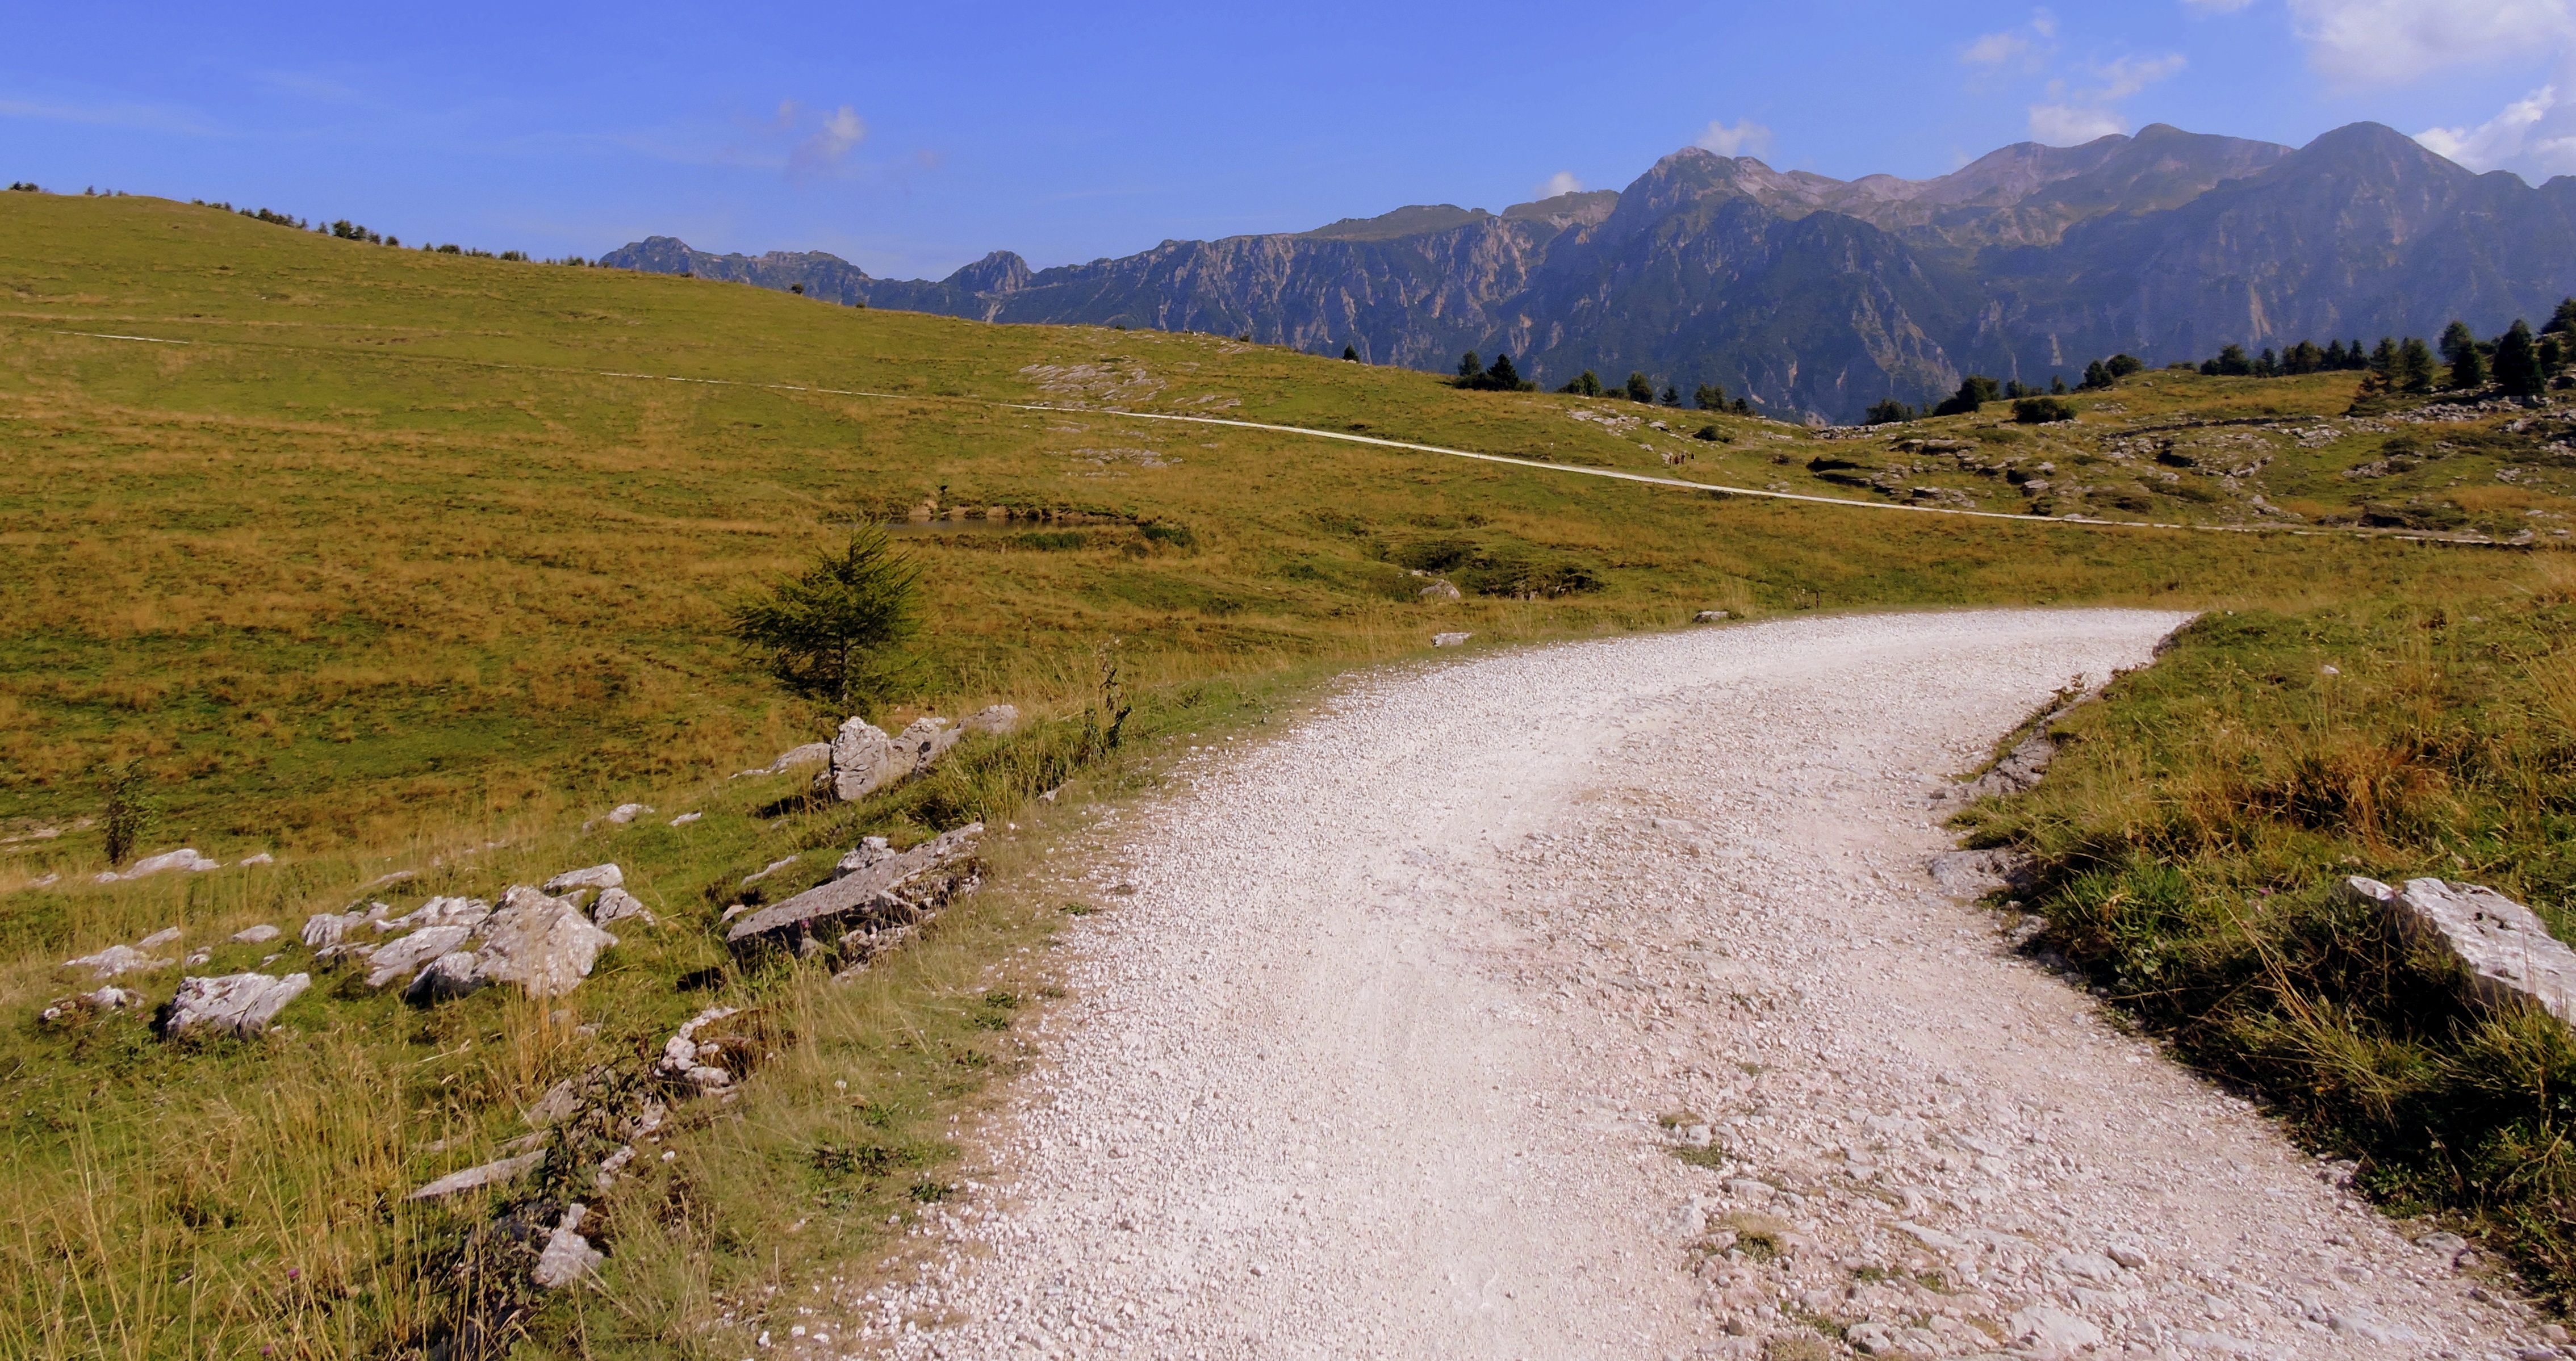
landscape, wilderness, walking, mountain, road, trail, meadow, prairie, hill, adventure, valley, mountain range, dirt road, italy, highland, ridge, plain, grassland, plateau, veneto, fell, habitat, loch, ecosystem, tundra, steppe, rural area, landform, mountain pass, lessinia, geographical feature, mountainous landforms